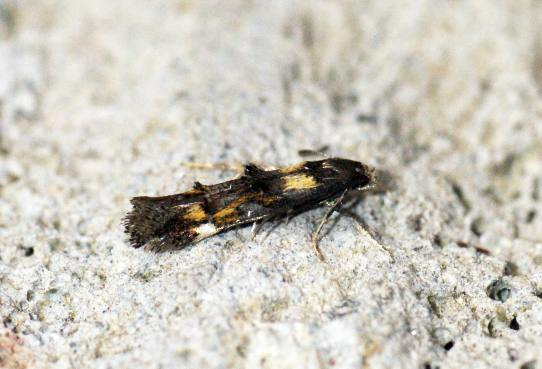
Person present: No